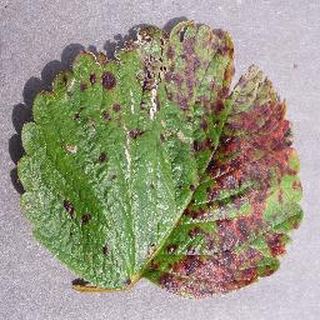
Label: strawberry_leaf_scorch